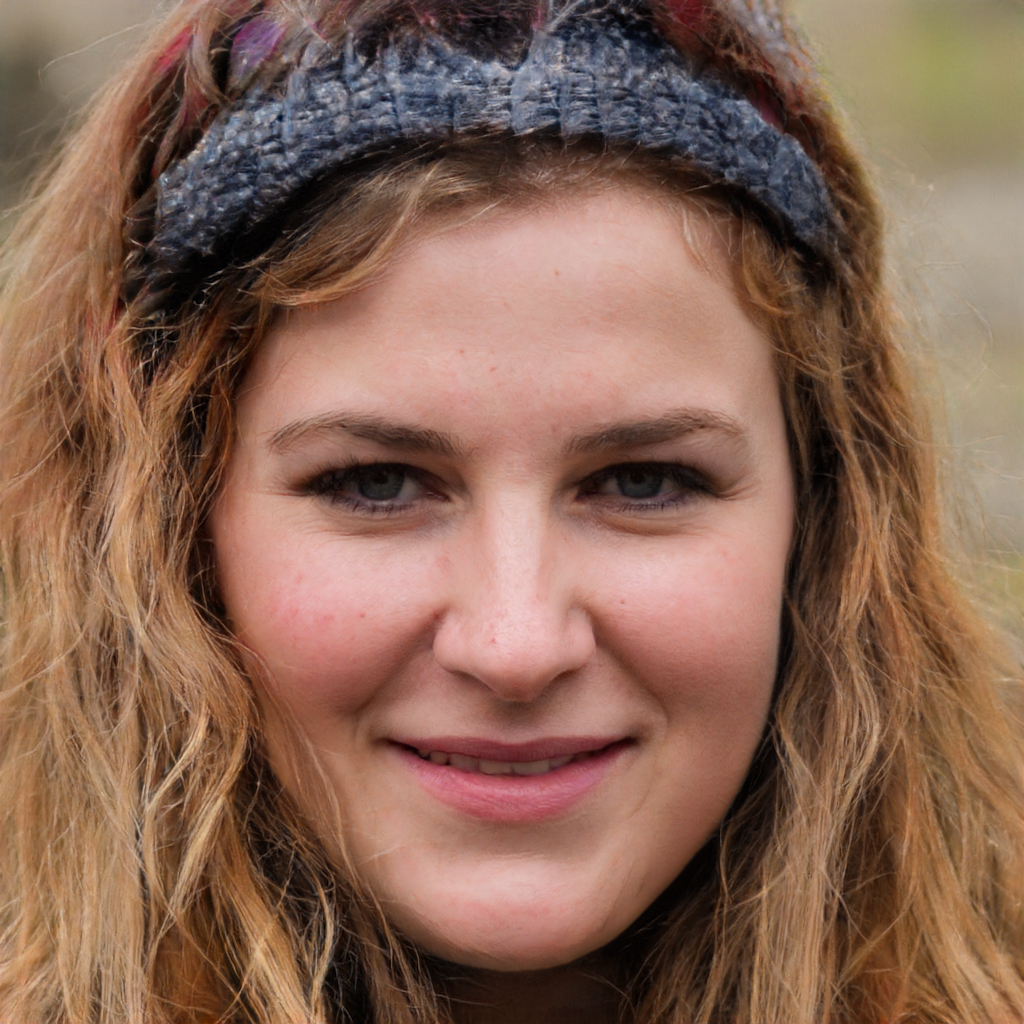
Label: Colored